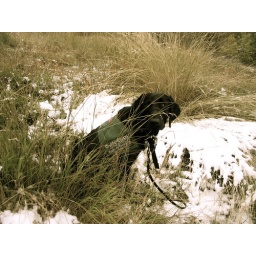
Black Lab puppy Mara in a field with snow. Submitted by Hannah Hecker.